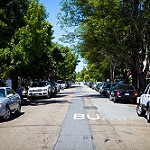
Label: street